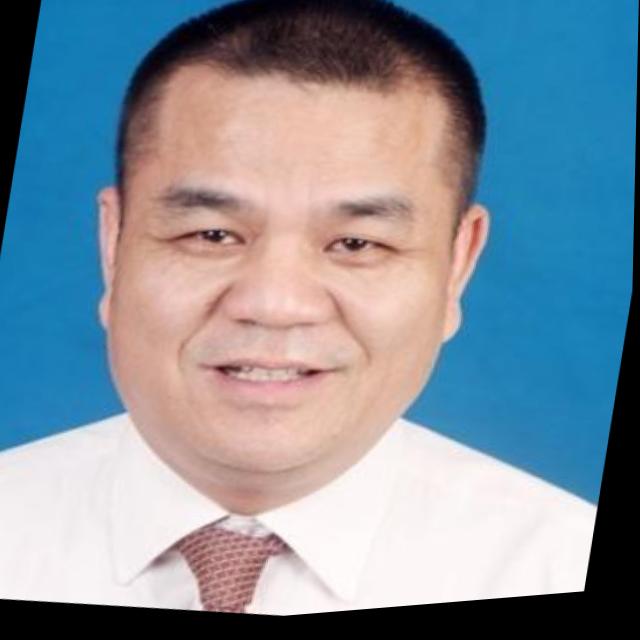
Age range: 45-64